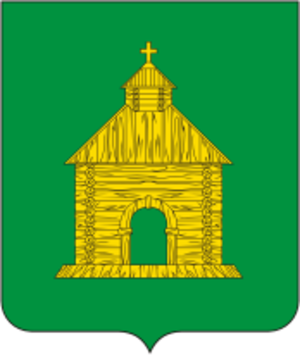
Kaliazine est une ville de l'oblast de Tver, en Russie, et le centre administratif du raïon Kaliazinski. Sa population s’élevait à 13 394 habitants en 2014.